United Airlines Flight 328

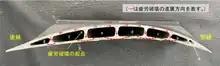
Failed fan blade from JL904. Yellow arrow legend: "origin of fatigue fracture." Red arrow legend: "indicates the direction of fatigue fracture." (JTSB photo)

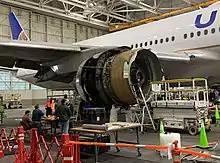
Photograph showing damage to UA328 right engine cowling, including the loss of the inlet fairing and fan doors (NTSB photo)

On December 4, 2020, a 777-289 (JA8978, ex-Japan Air System) operated as JL904 from Okinawa-Naha Airport (OKA), also experienced a similar fan blade out failure and partial loss of the fan cowl six minutes after takeoff at an altitude of . It returned to OKA and landed safely, but the Japan Transport Safety Board considered it a "serious incident" and launched an investigation. They later confirmed that the engine also had two broken fan blades, one with a metal fatigue fracture, similar to both United incidents. The Ex-JAS 777-289 version is powered by a PW4074 engine variant rated for of thrust.